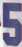
Number: 5